Hawaiian religion

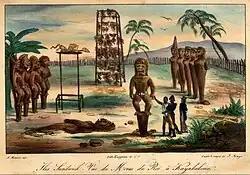
Kailua-Kona, Island of Hawaii

Hawaiian religion refers to the Indigenous religious beliefs and practices of Native Hawaiians, also known as the kapu system. Hawaiian religion is based largely on the tapu religion common in Polynesia and likely originated among the Tahitians and other Pacific islanders who landed in Hawaii between 500 and 1300 AD. It is polytheistic and animistic, with a belief in many deities and spirits, including the belief that spirits are found in non-human beings and objects such as other animals, the waves, and the sky. It was only during the reign of Kamehameha I that a ruler from Hawaii island attempted to impose a singular "Hawaiian" religion on all the Hawaiian islands that was not Christianity.